Victor Frédéric Chassériau

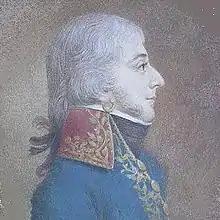
General Baron Frédéric Chassériau in uniform of the Superior Council of the Island of Saint-Domingue

Baron Victor Frédéric Chassériau du Chiron (19 October 1774 – 18 June 1815) was a French general of the Napoleonic Wars, who died during the Battle of Waterloo when serving as chief of staff to general Comte Milhaud.